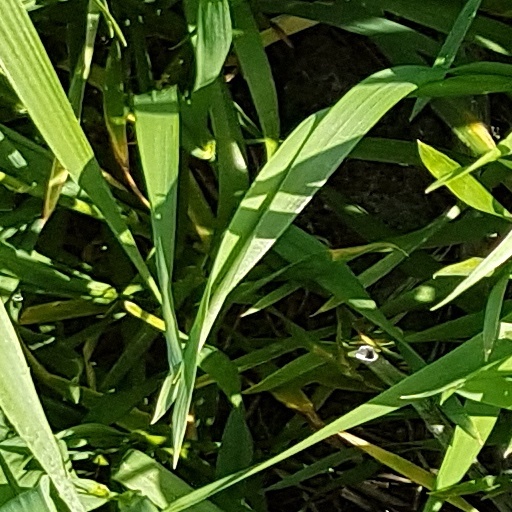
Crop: wheat